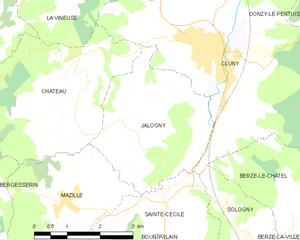
Carte des communes françaises